Landing at Nadzab

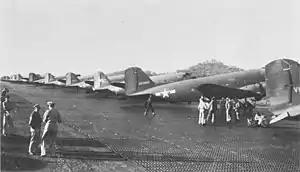
C-47 transport planes loaded with paratroops for the drop at Nadzab. The two men at left are Generals Kenney and MacArthur.

The actual date was chosen by General Kenney based on the advice of his two weather-forecasting teams, one Australian and one American. Ideally, Z-Day would be clear from Port Moresby to Nadzab but foggy over New Britain, thereby preventing the Japanese air forces at Rabaul from intervening. Forecasting the weather days in advance with such precision was difficult enough in peacetime, but more so in wartime, when many of the areas from which the weather patterns developed were occupied by the enemy and data from them was consequently denied to the forecasters. When the two teams differed over the best possible date, Kenney "split the difference between the two forecasts and told General MacArthur we would be ready to go on the morning of the 4th for the amphibious movement of the 9th Division to Hopoi Beach and about nine o'clock on the morning of the 5th we would be ready to fly the 503rd Parachute Regiment to Nadzab."